Karuna Ratna Tuladhar

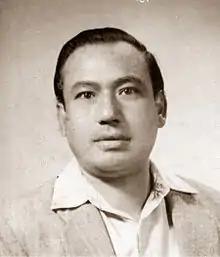
Karuna Ratna Tuladhar in 1963

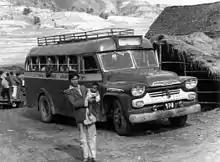
1959 model Chevrolet Viking bus of Nepal Transport Service shown in 1961.

Karuna Ratna Tuladhar (23 October 1920 – 19 July 2008) was a pioneer of Nepalese public transport. He was proprietor of Nepal Transport Service which he and his brother Lupau Ratna Tuladhar founded in 1959. This was Nepal's first public bus service which linked the capital Kathmandu with the railhead of Amlekhganj, 190 kilometers to the south near the Indian border.